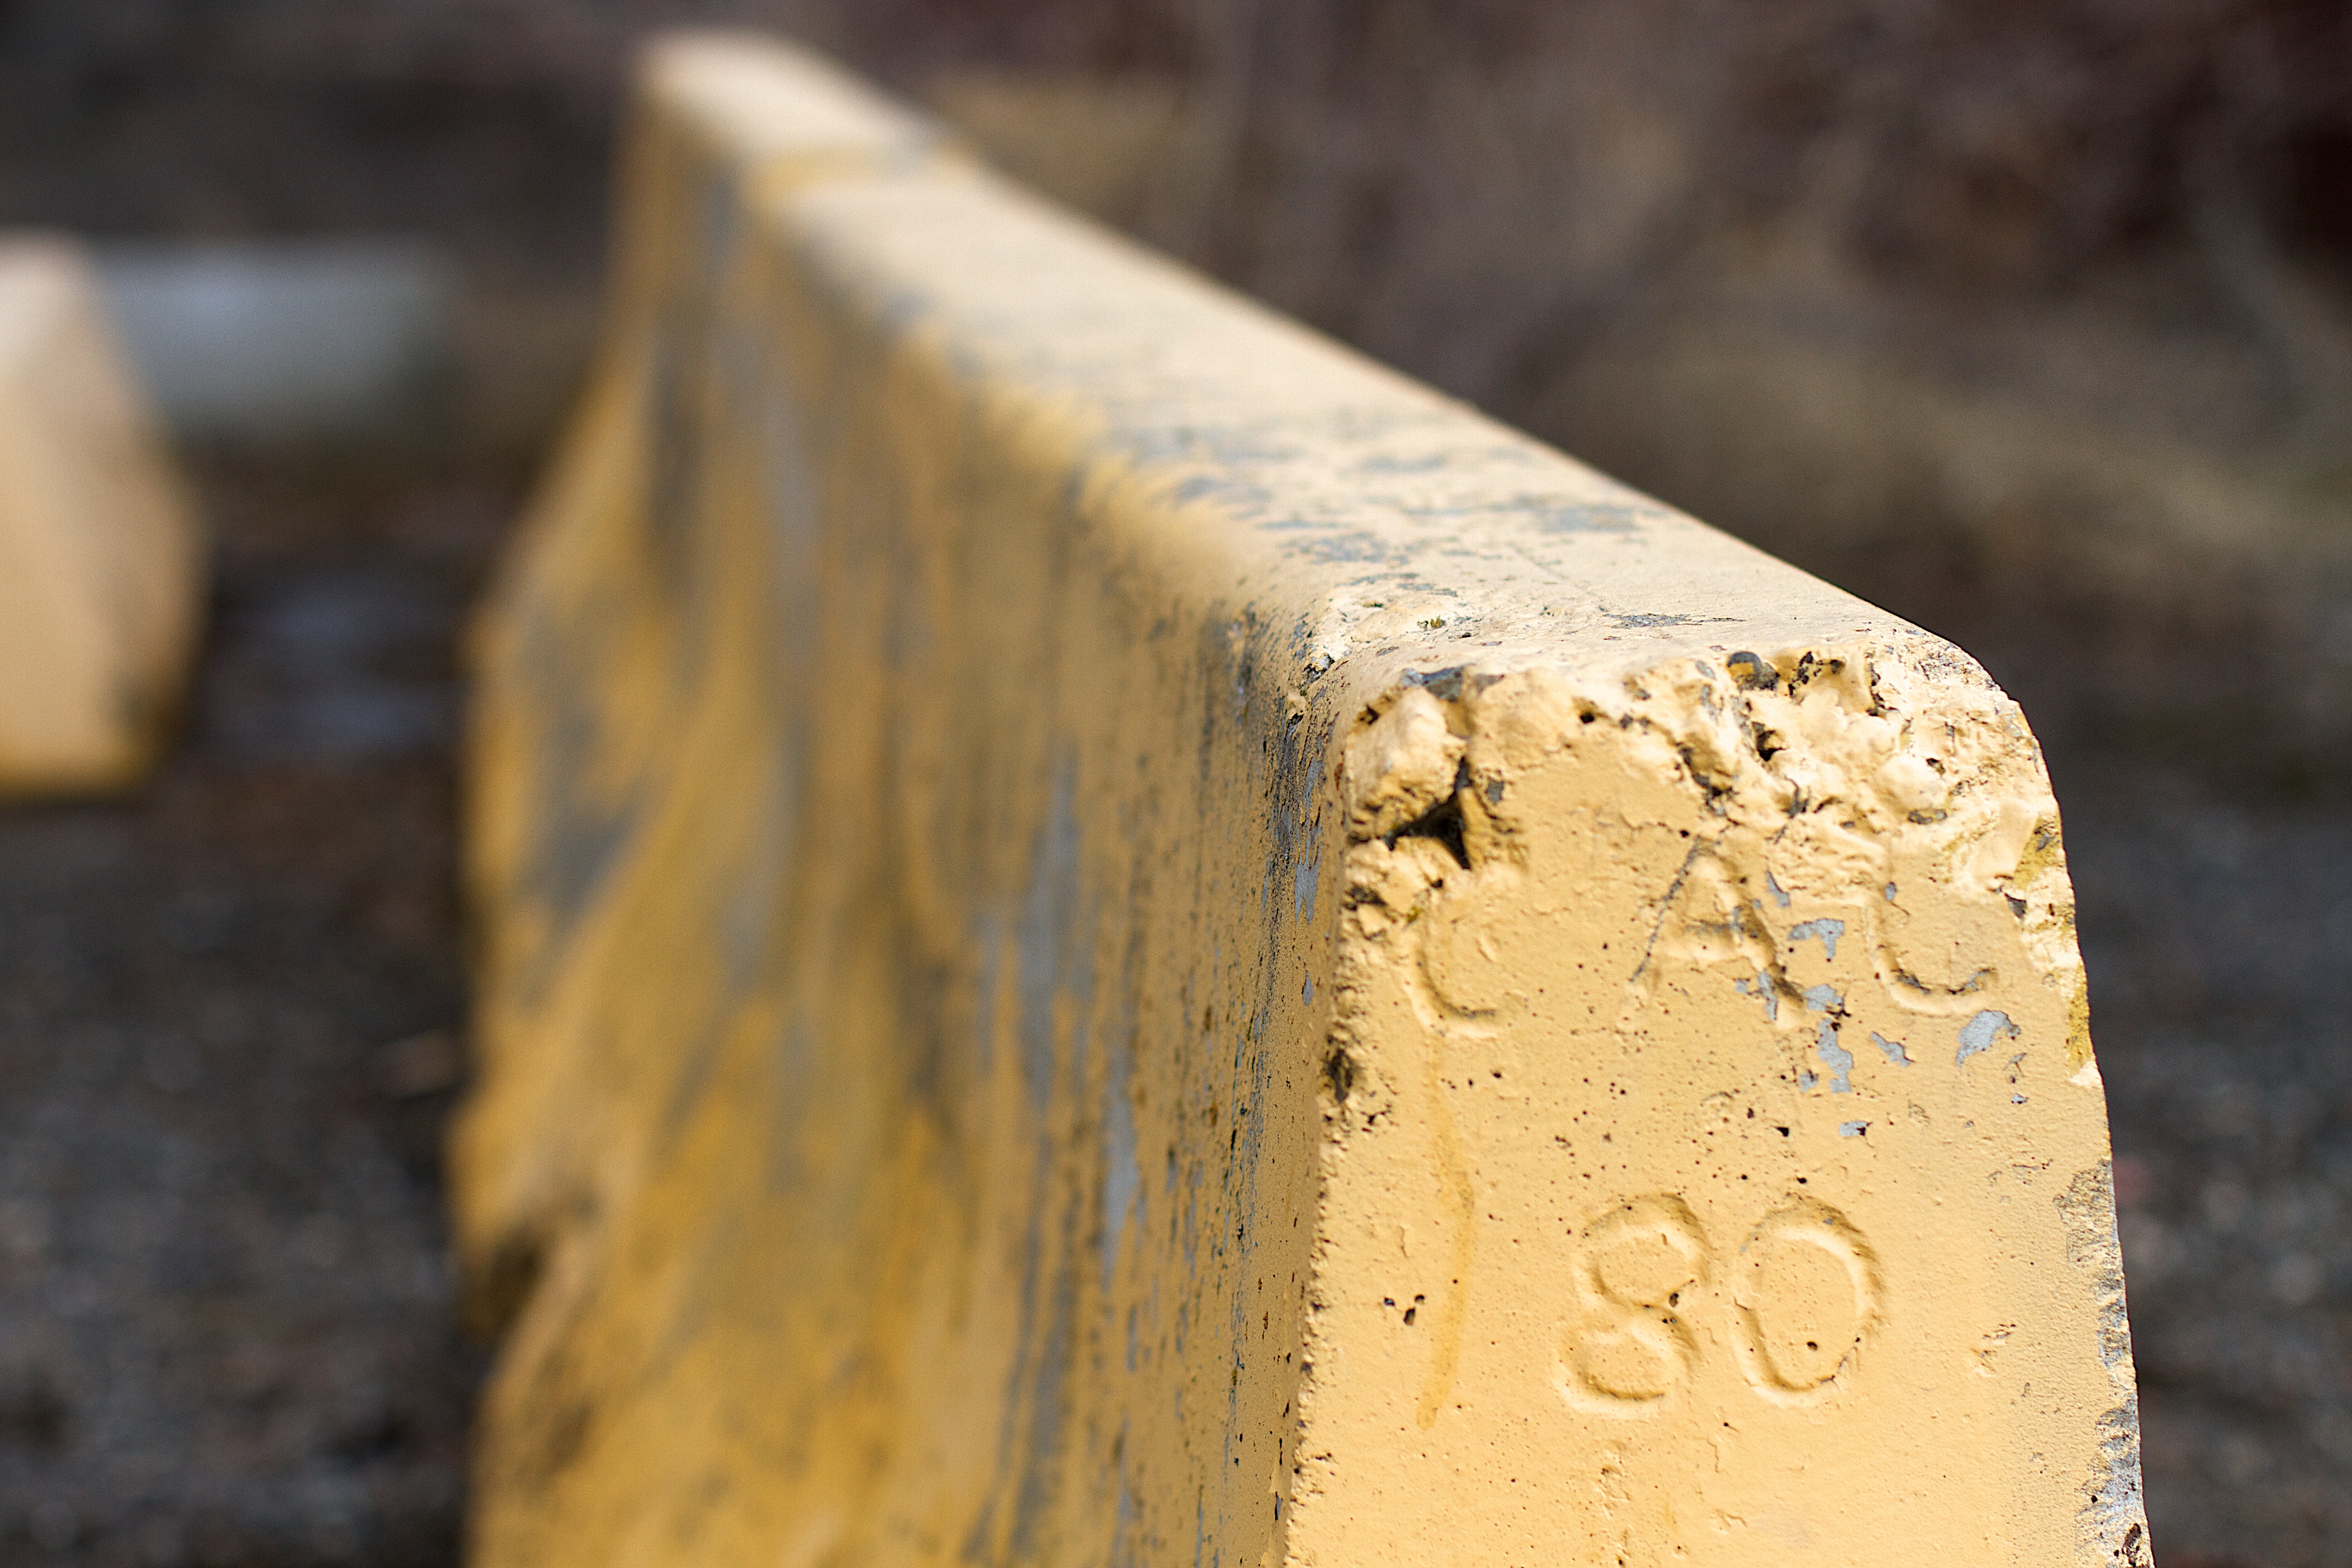
sand, rock, wood, metal, soil, yellow, material, close up, sculpture, temple, carving, ancient history